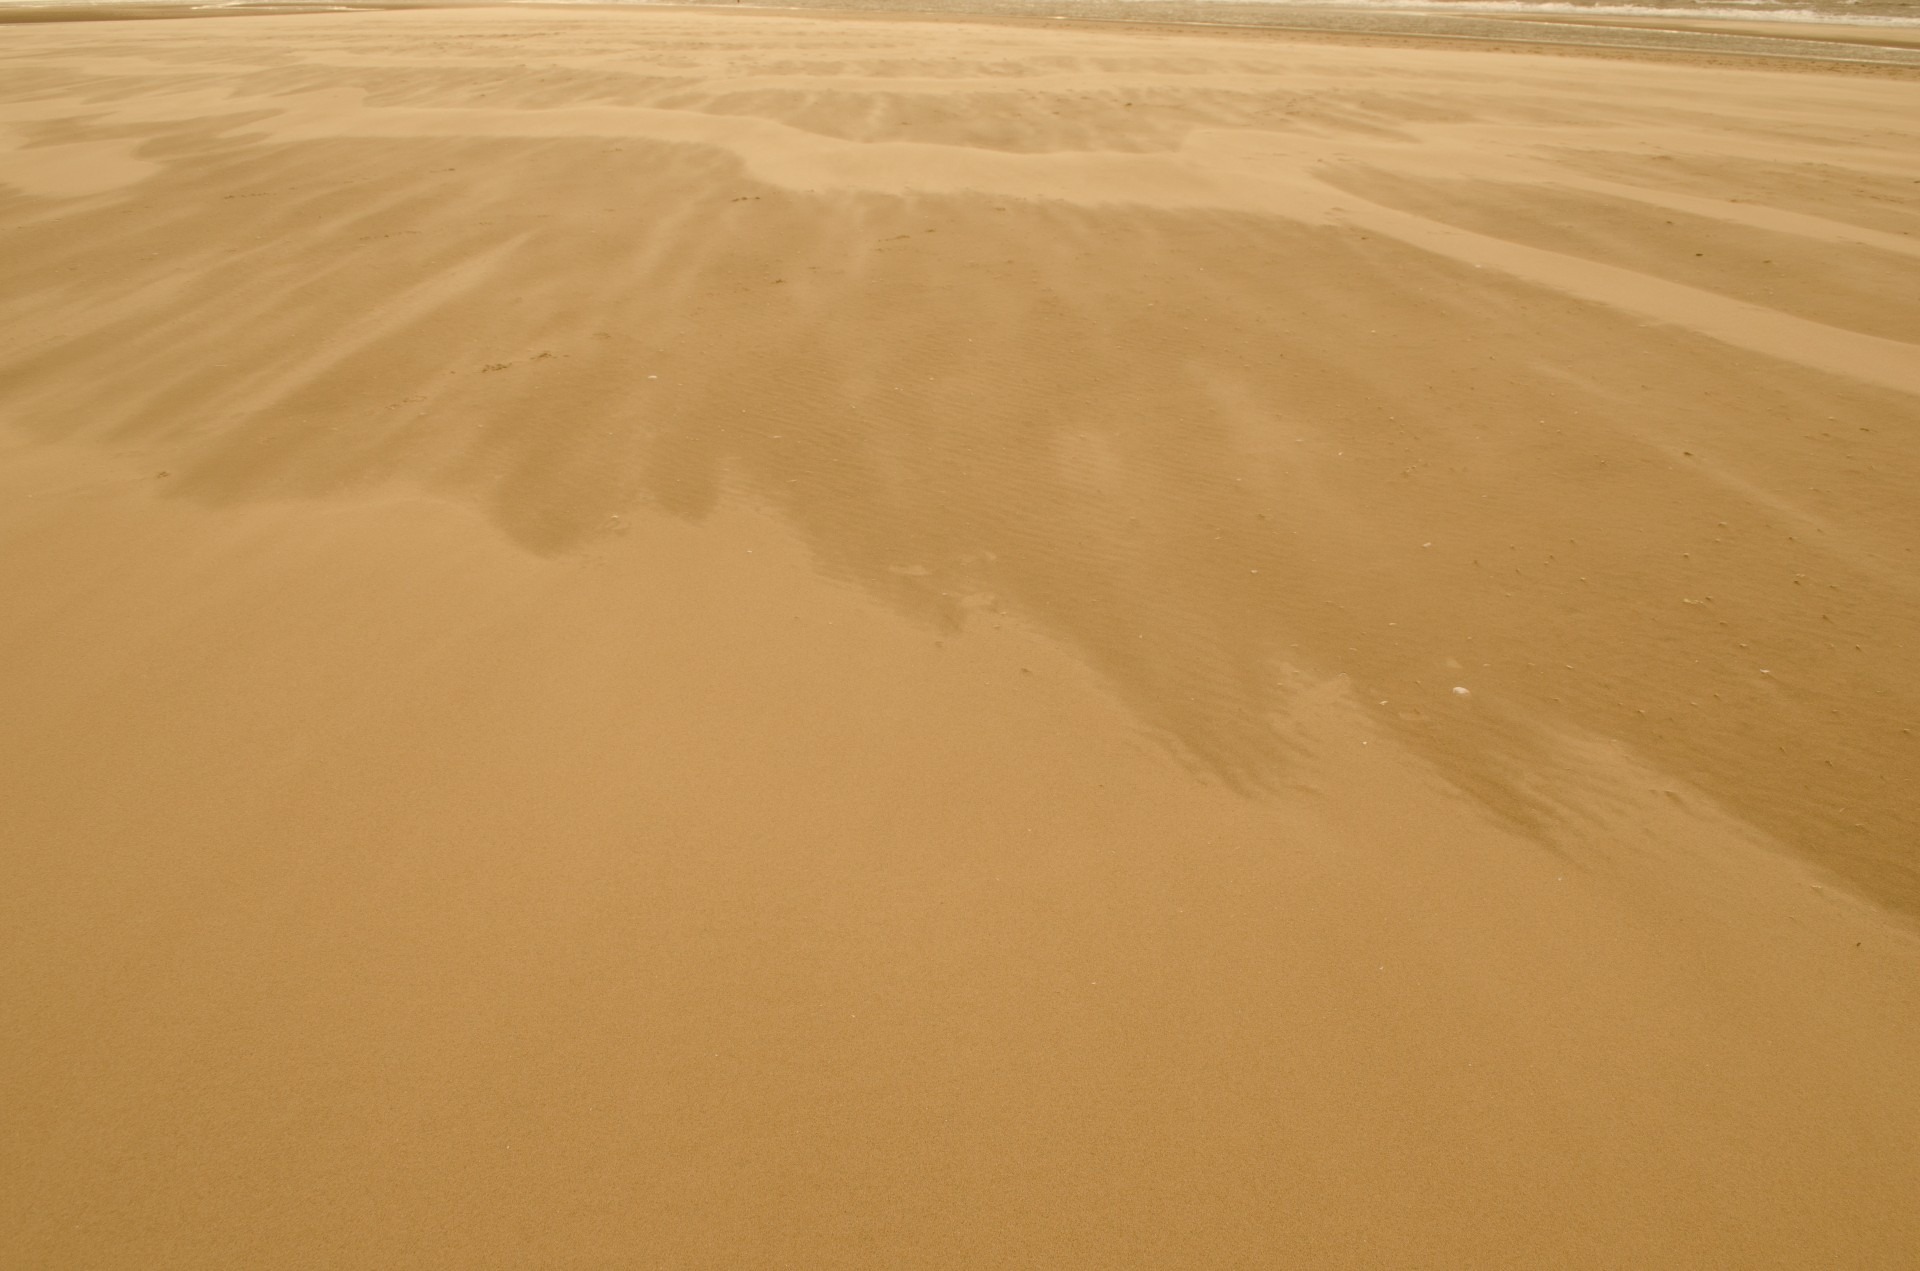
beach, landscape, coast, sand, texture, desert, dune, summer, travel, color, natural, holiday, brown, soil, yellow, plain, background, plateau, habitat, backdrop, sahara, wadi, steppe, landform, erg, natural environment, geographical feature, aeolian landform